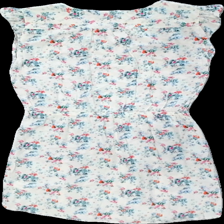
View: back
Type: Dress
Category: Ladies
Brand: Missing
Colors: Multicolor, Beige, Pink, Blue
Material: 80% viscose 20% cotton
Pattern: Floral print
Cut: C-collar, Regular
Season: Summer
Price range: 50-100
Recommended usage: Reuse